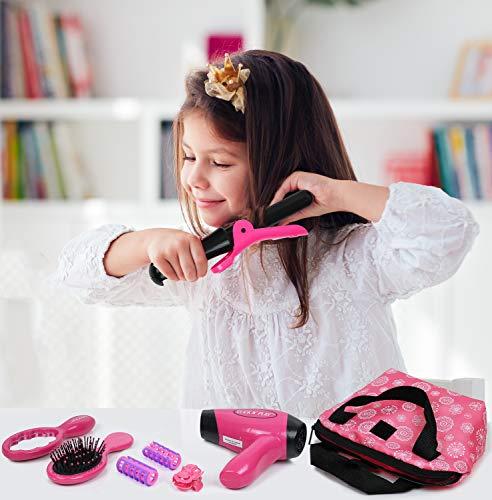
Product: Click N' Play Set of 8 Kids Pretend Play Beauty Salon Fashion Play Set with Hairdryer, Curling Iron, Mirror & Hair Styling Accessories with a Beauty Tote Bag
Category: Toys & Games | Dress Up & Pretend Play | Beauty & Fashion | Makeup
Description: Pretend Play Beauty Set for little girls.
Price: $19.99
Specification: ProductDimensions:12x12x2inches|ItemWeight:11.2ounces|ShippingWeight:11.2ounces(Viewshippingratesandpolicies)|DomesticShipping:ItemcanbeshippedwithinU.S.|InternationalShipping:ThisitemcanbeshippedtoselectcountriesoutsideoftheU.S.LearnMore|ASIN:B017DDJLMO|Itemmodelnumber:CNP01008|Manufacturerrecommendedage:18months-15years